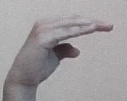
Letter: jeem